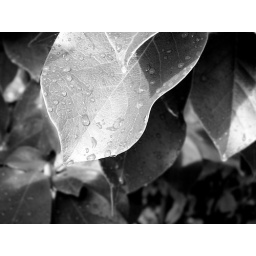
Leaves in black and white - Light